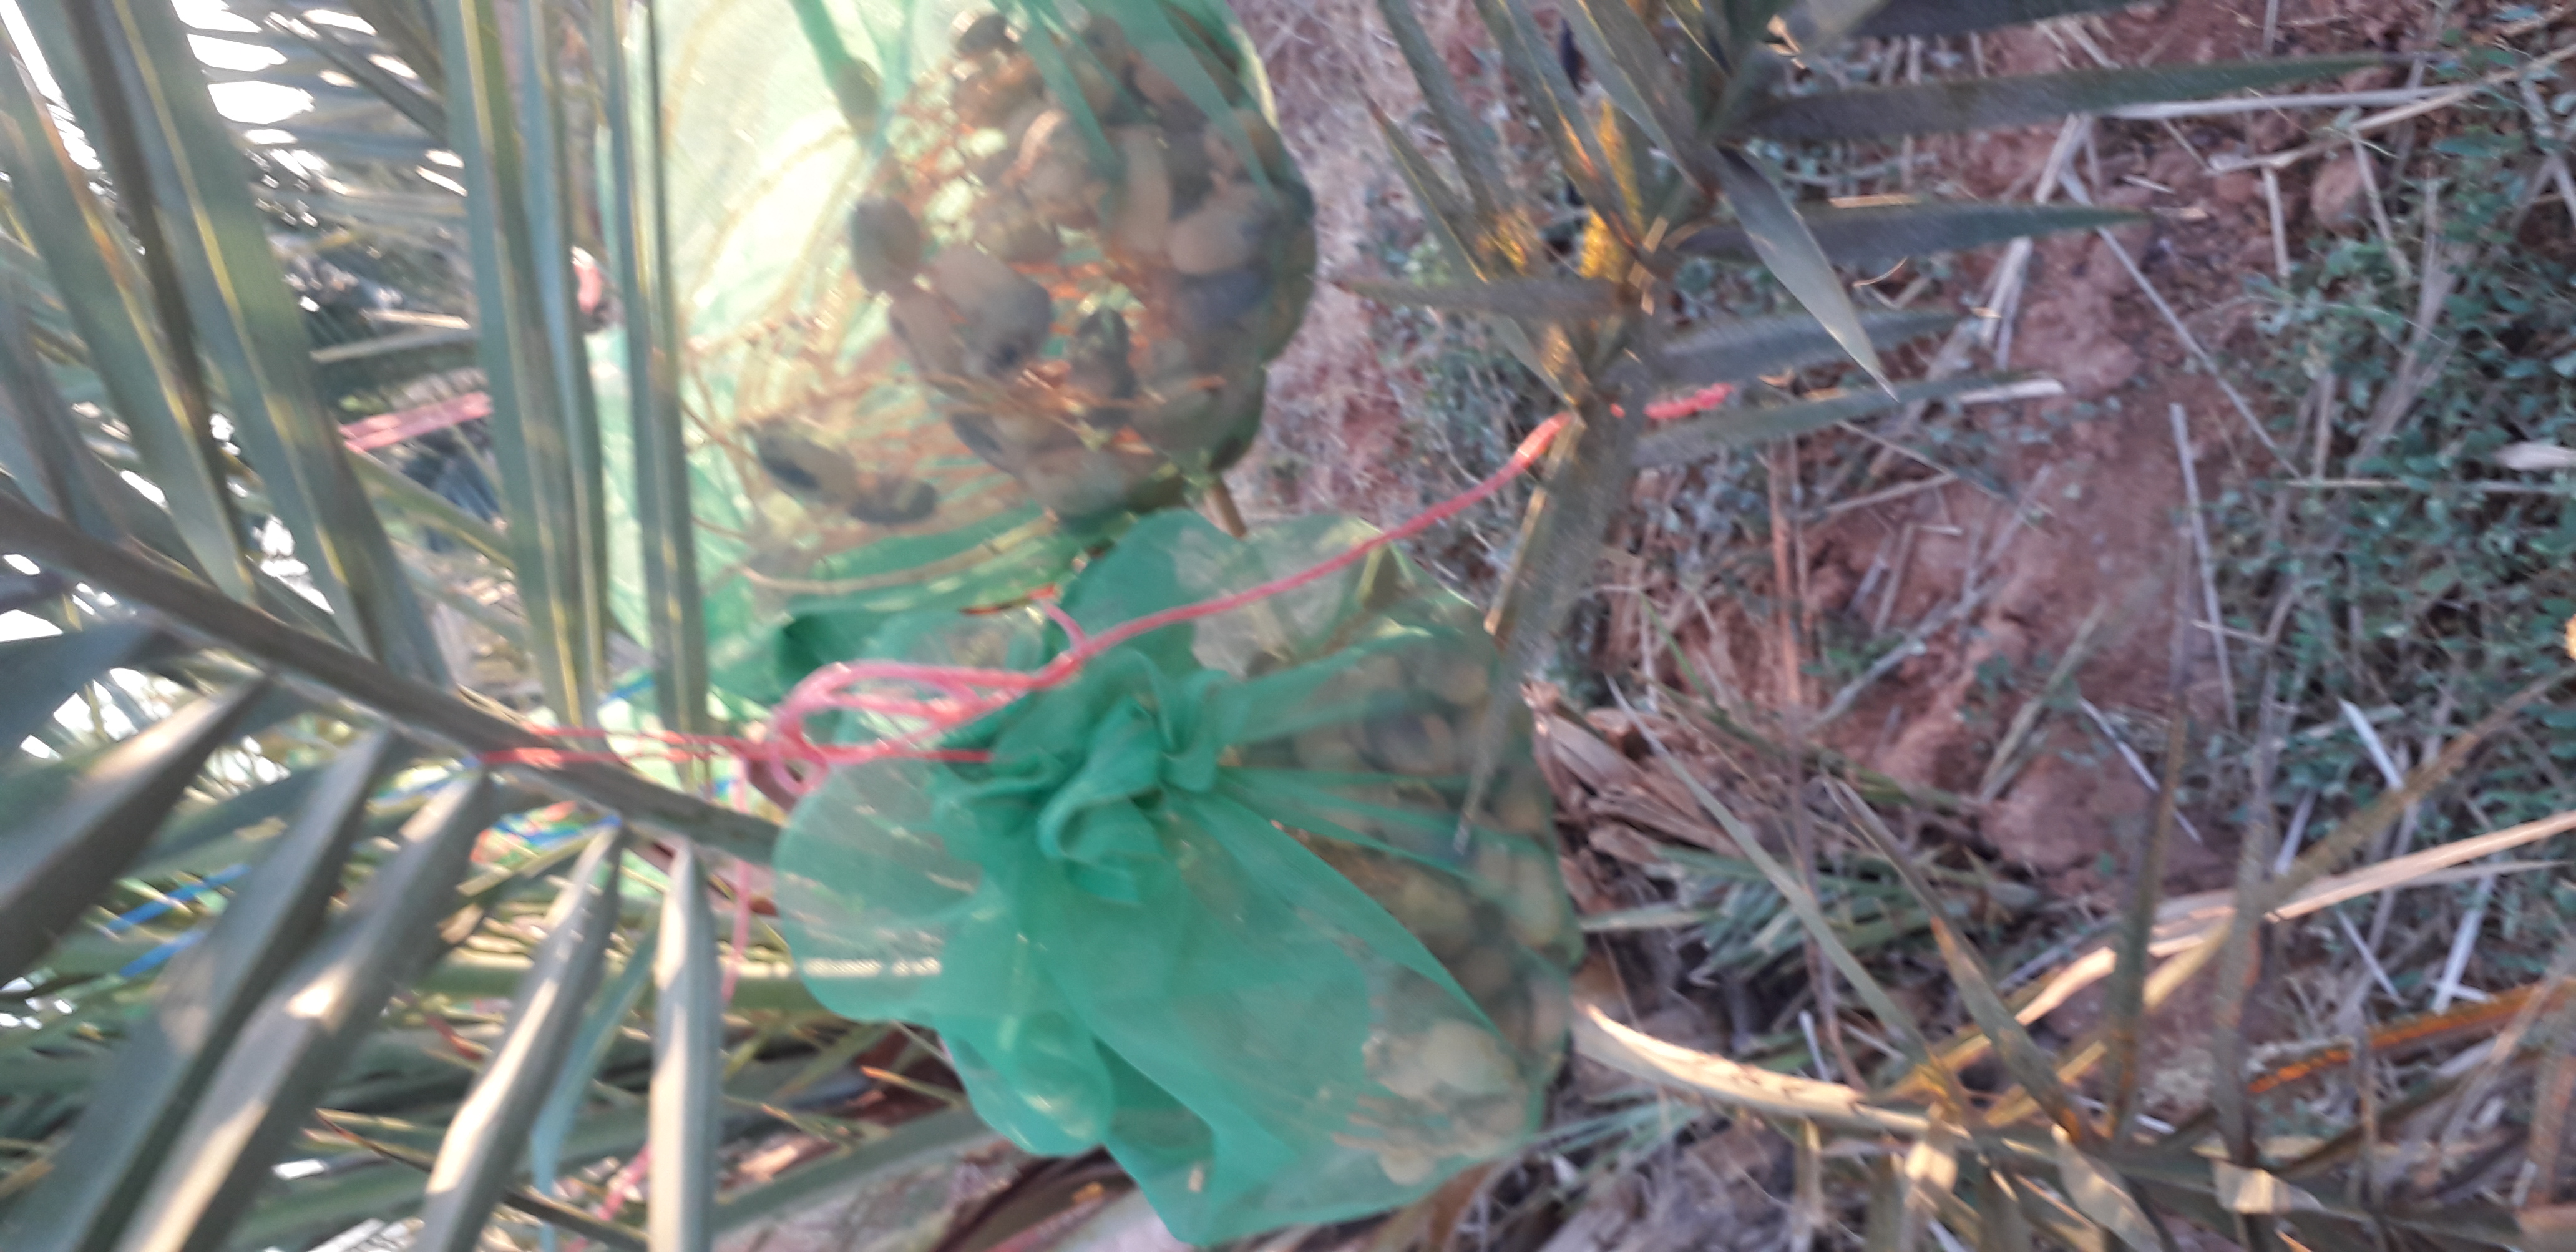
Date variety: Boumajhoul